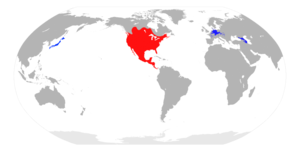
Le raton laveur, ou plus exactement le raton laveur commun, est une espèce de mammifères omnivores de l'ordre des carnivores. Originaire d’Amérique du Nord, cette espèce a été introduite pour la dernière fois en Europe dans les années 1930. Il doit son nom à son habitude, plus ou moins réelle, de tremper ses aliments dans l’eau avant de les manger. L’animal, de la famille des procyonidae, est essentiellement nocturne et grimpe facilement aux arbres grâce à ses doigts agiles et à ses griffes acérées. Il a le pelage poivre et sel avec de légères teintes de roux. On le reconnaît facilement à son masque noir bordé de blanc autour des yeux et à sa queue alternant anneaux clairs et noirs. Le raton laveur s’adapte à de nombreux milieux naturels. Opportuniste et facile à apprivoiser, il s’aventure également dans les villes nord-américaines. Son comportement varie selon le sexe et la région où il vit. Il est toujours chassé pour sa fourrure.